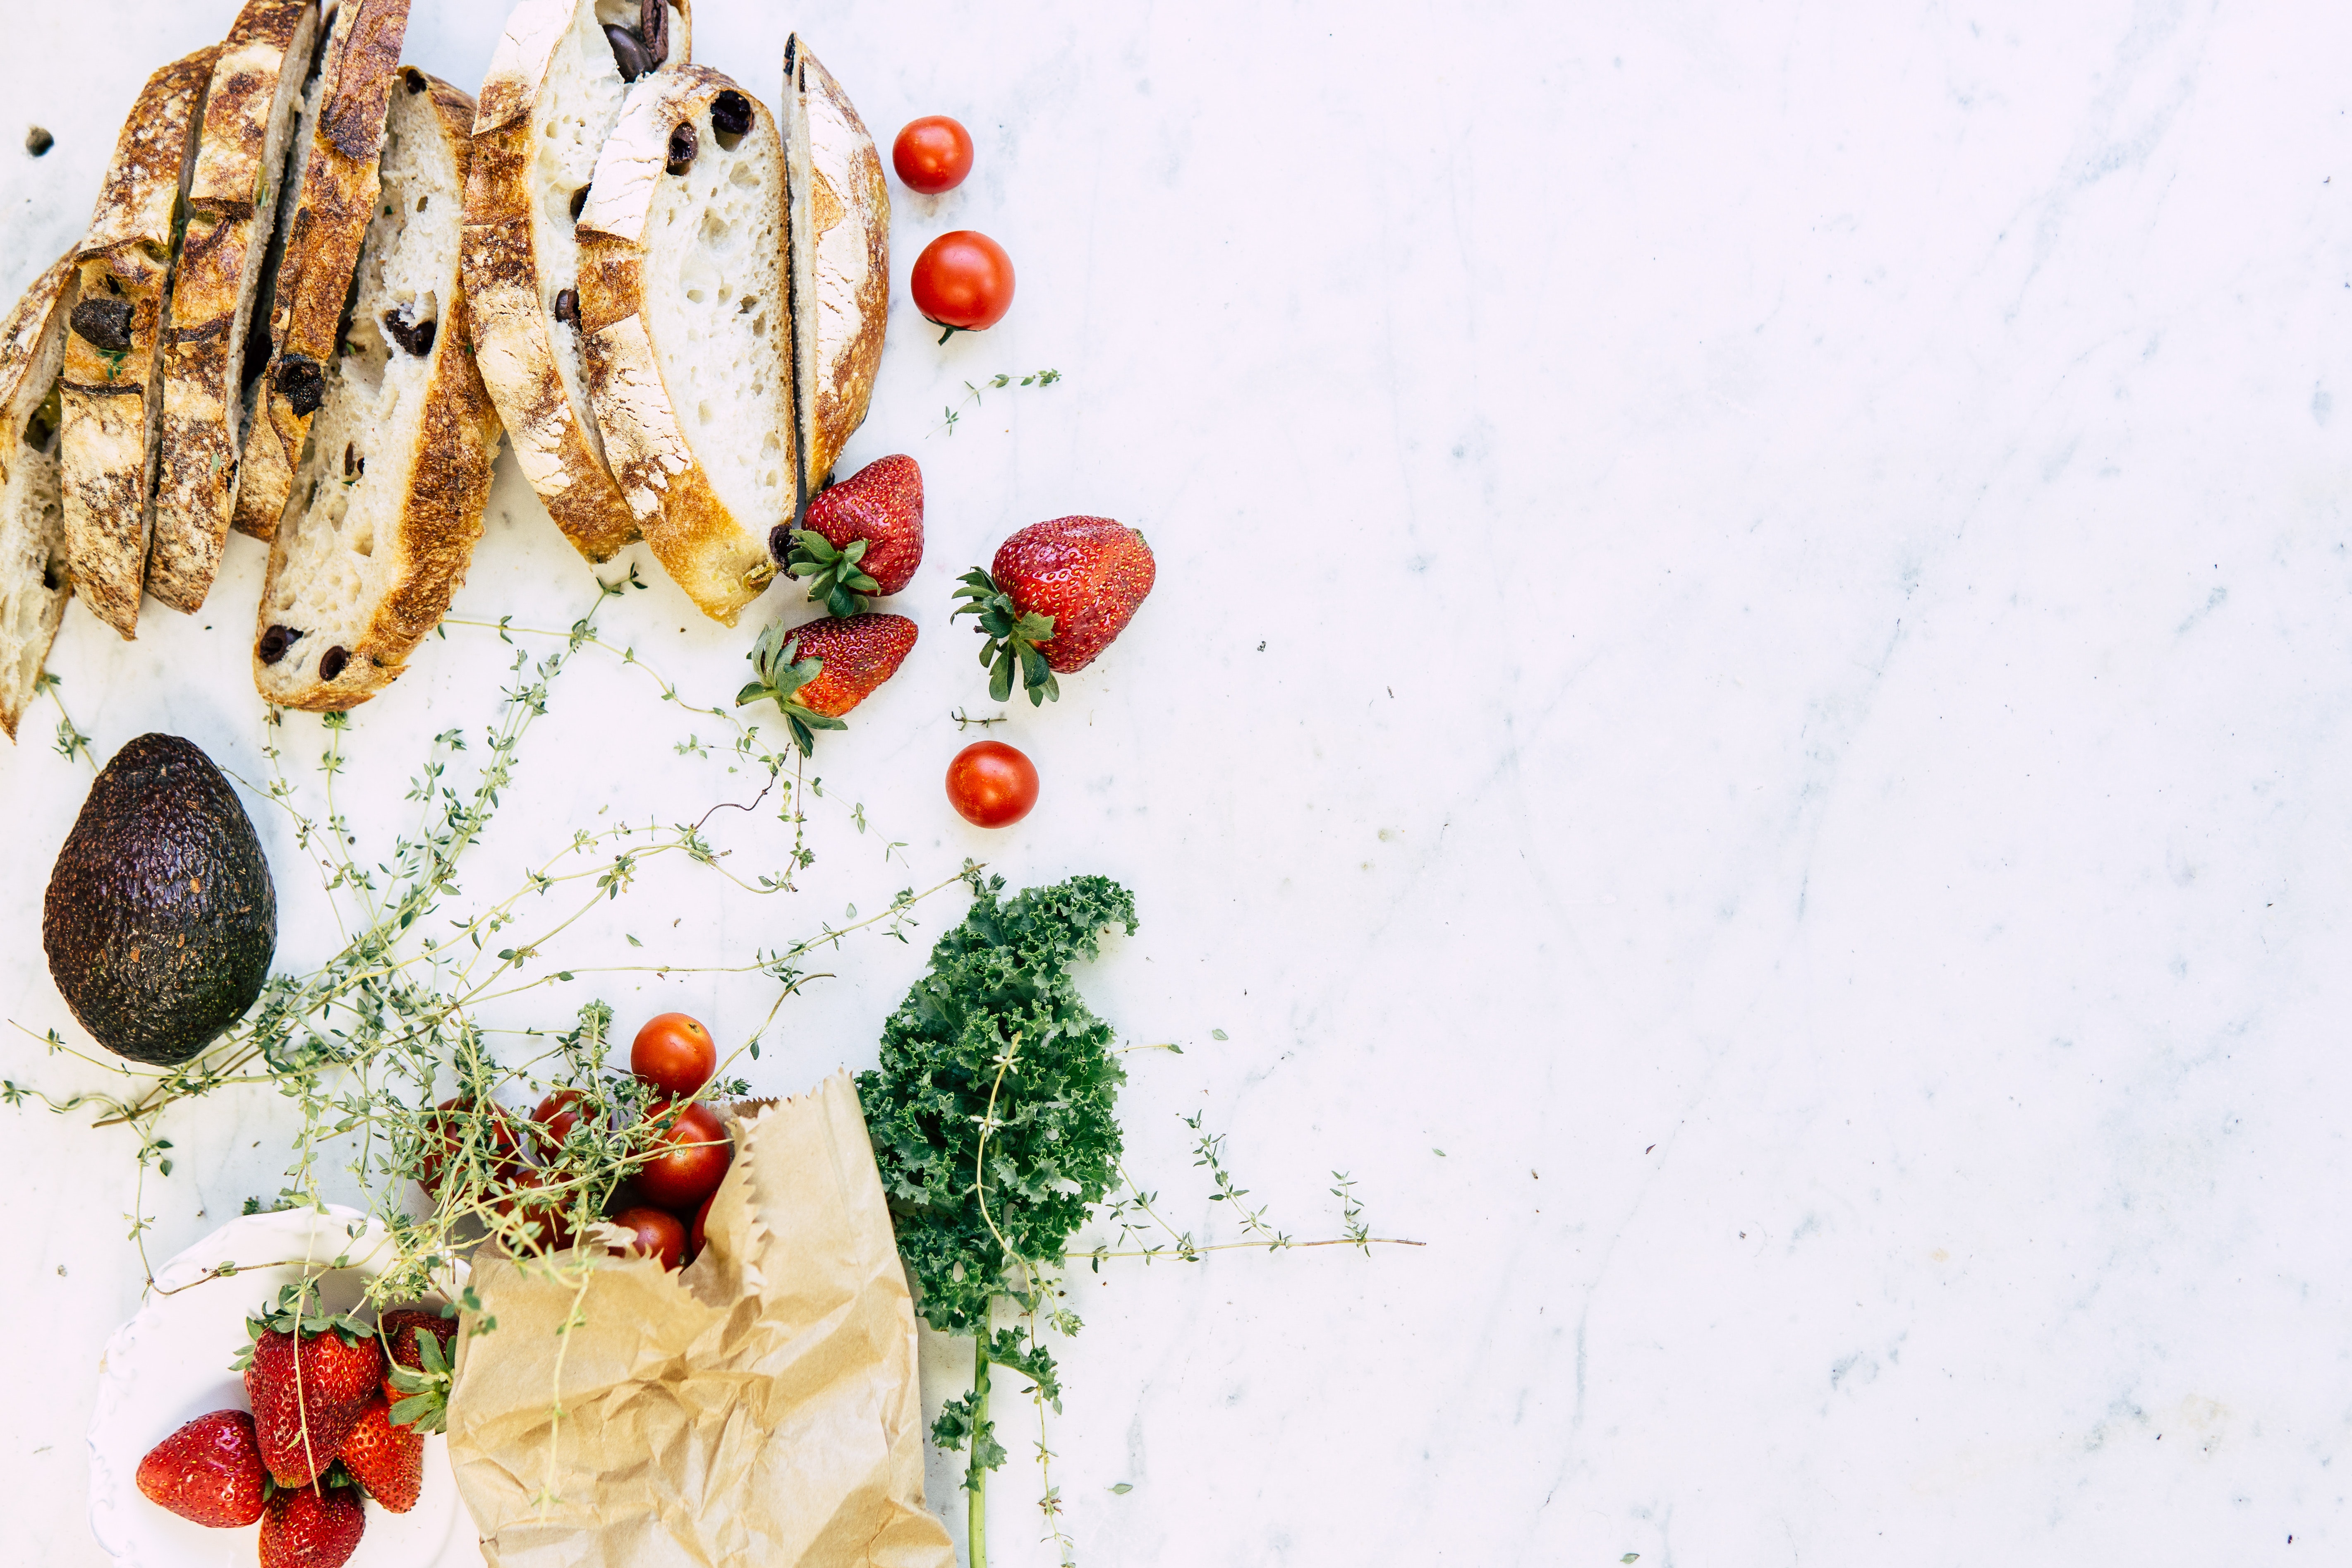
watercolor paint, still life photography, food, floral design, illustration, plant, garnish, rose hip